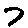
Label: 7